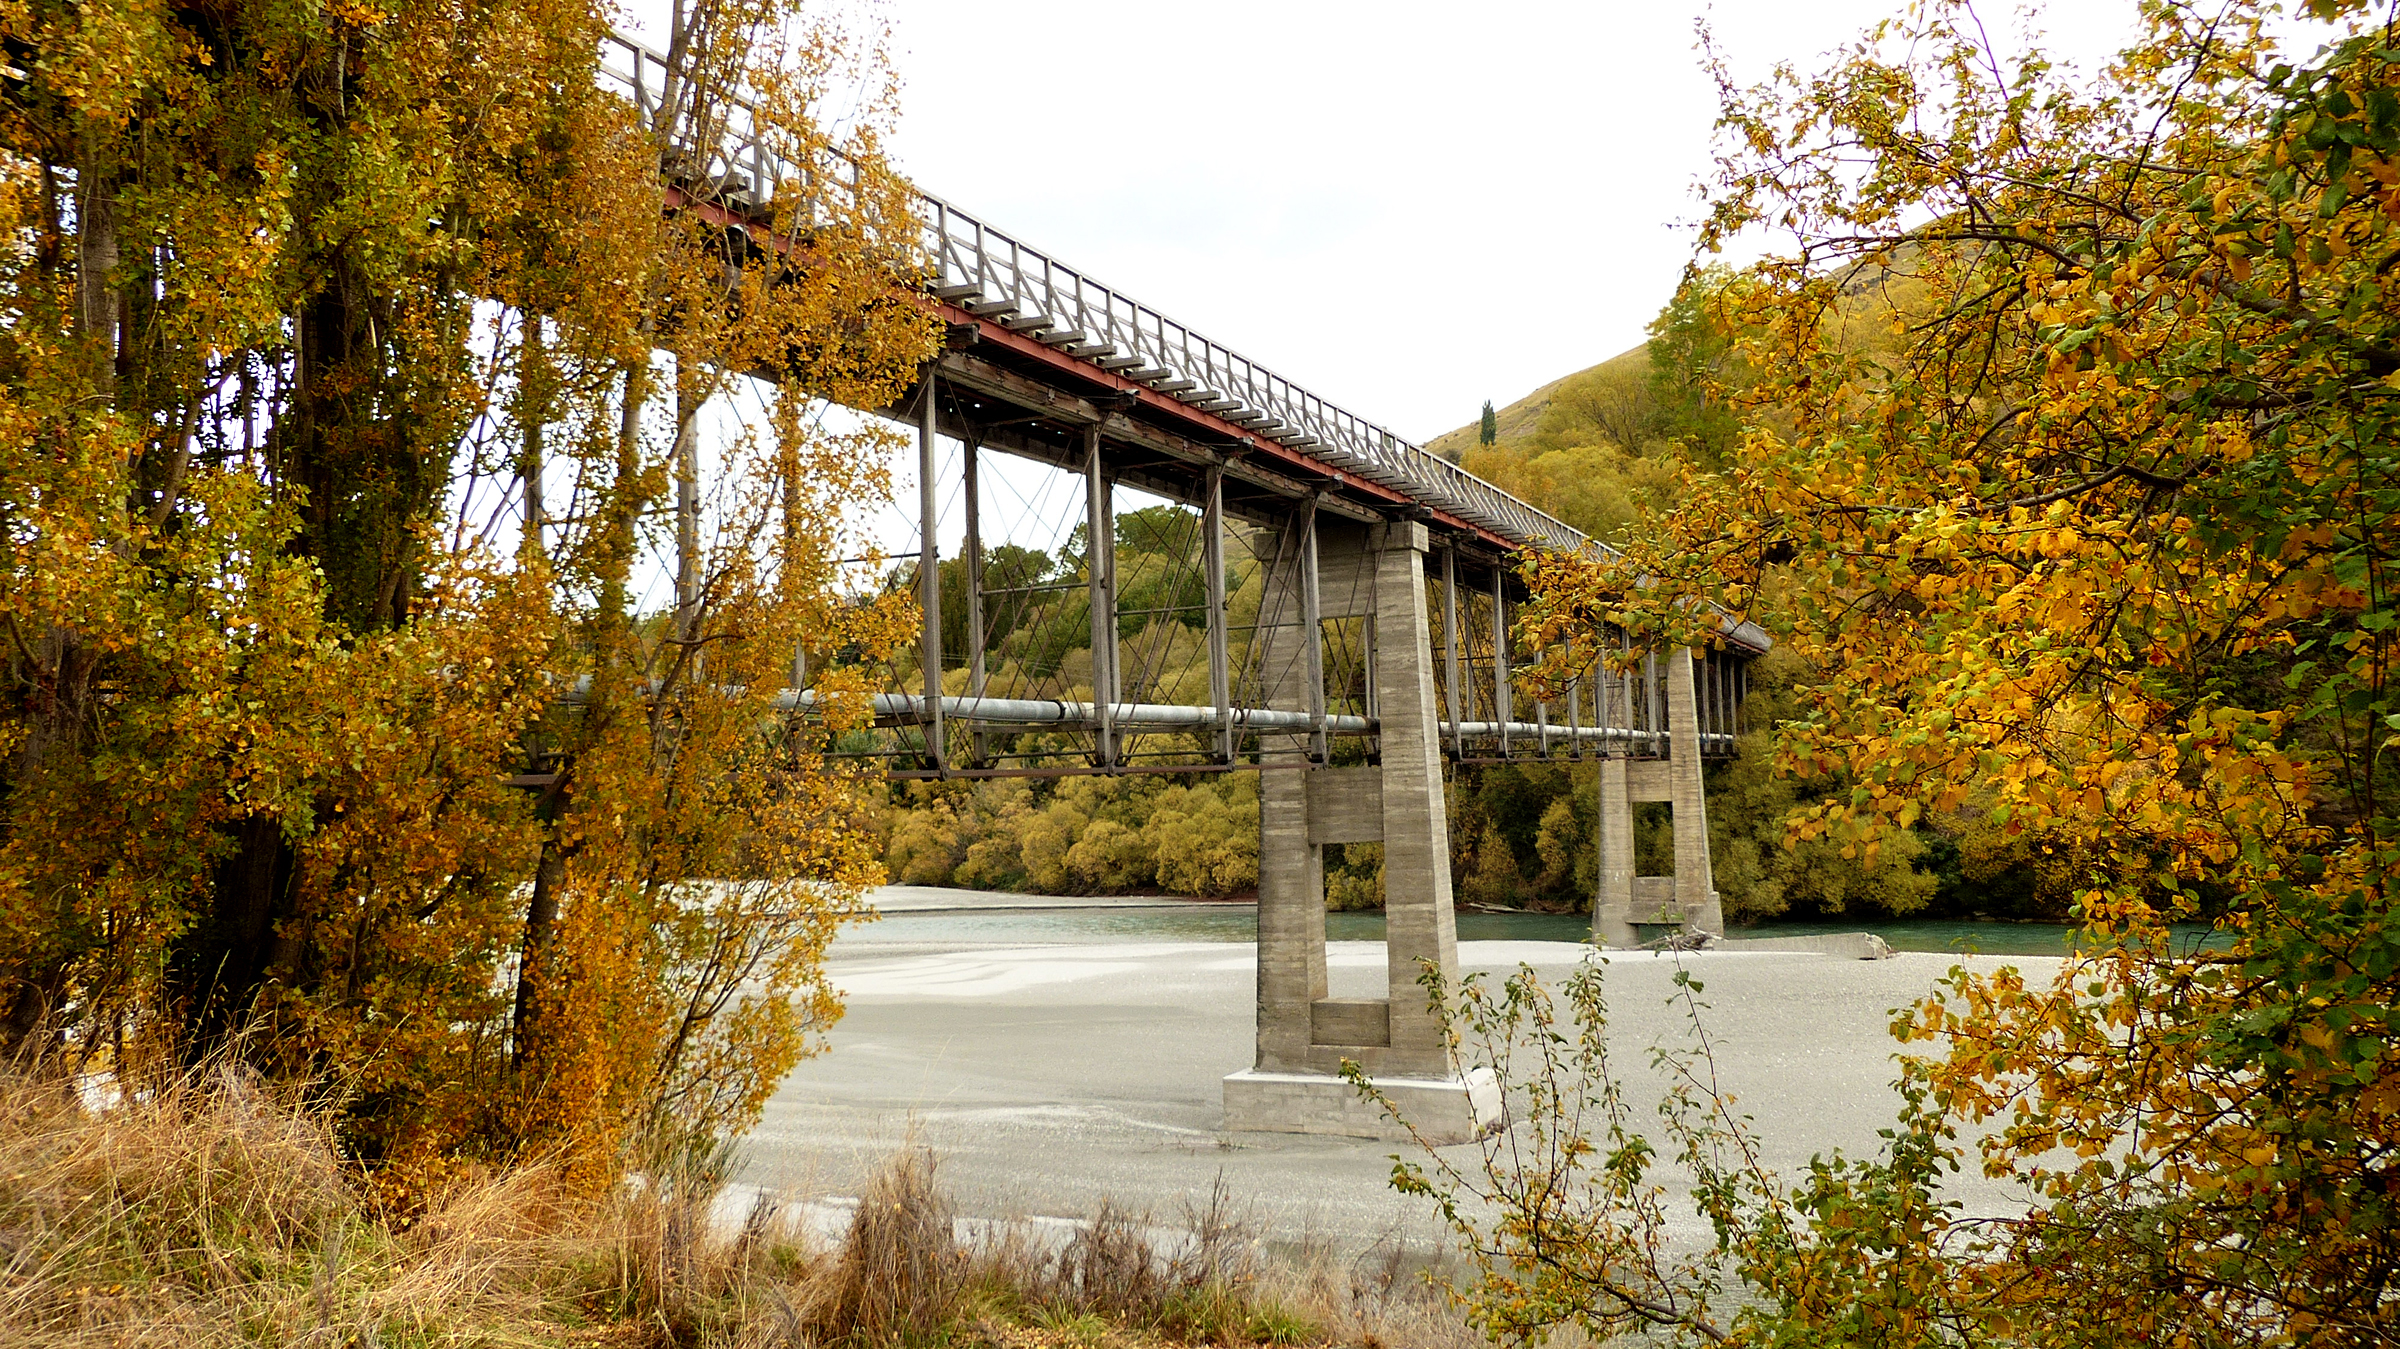
tree, bridge, house, leaf, home, cottage, autumn, park, garden, season, waterway, publicdomain, estate, lumixfz200, otago, shotoverriver, queenstoen, oldbridge